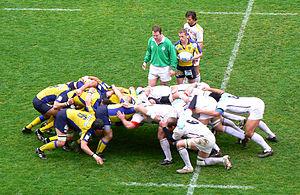
Une mélée lors du match opposant le SC Albi à l'ASM Clermont Auvergne au stade Marcel Michelin de Clermont-Ferrand.